Pedro Dias (footballer, born 1973)

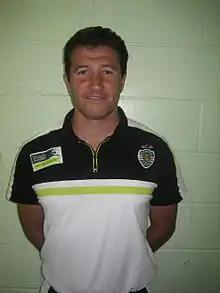

Pedro Miguel Simoes Fragoso Dias (born 7 June 1973), also known as Chiquinho, is a Portuguese retired football player and a current manager.